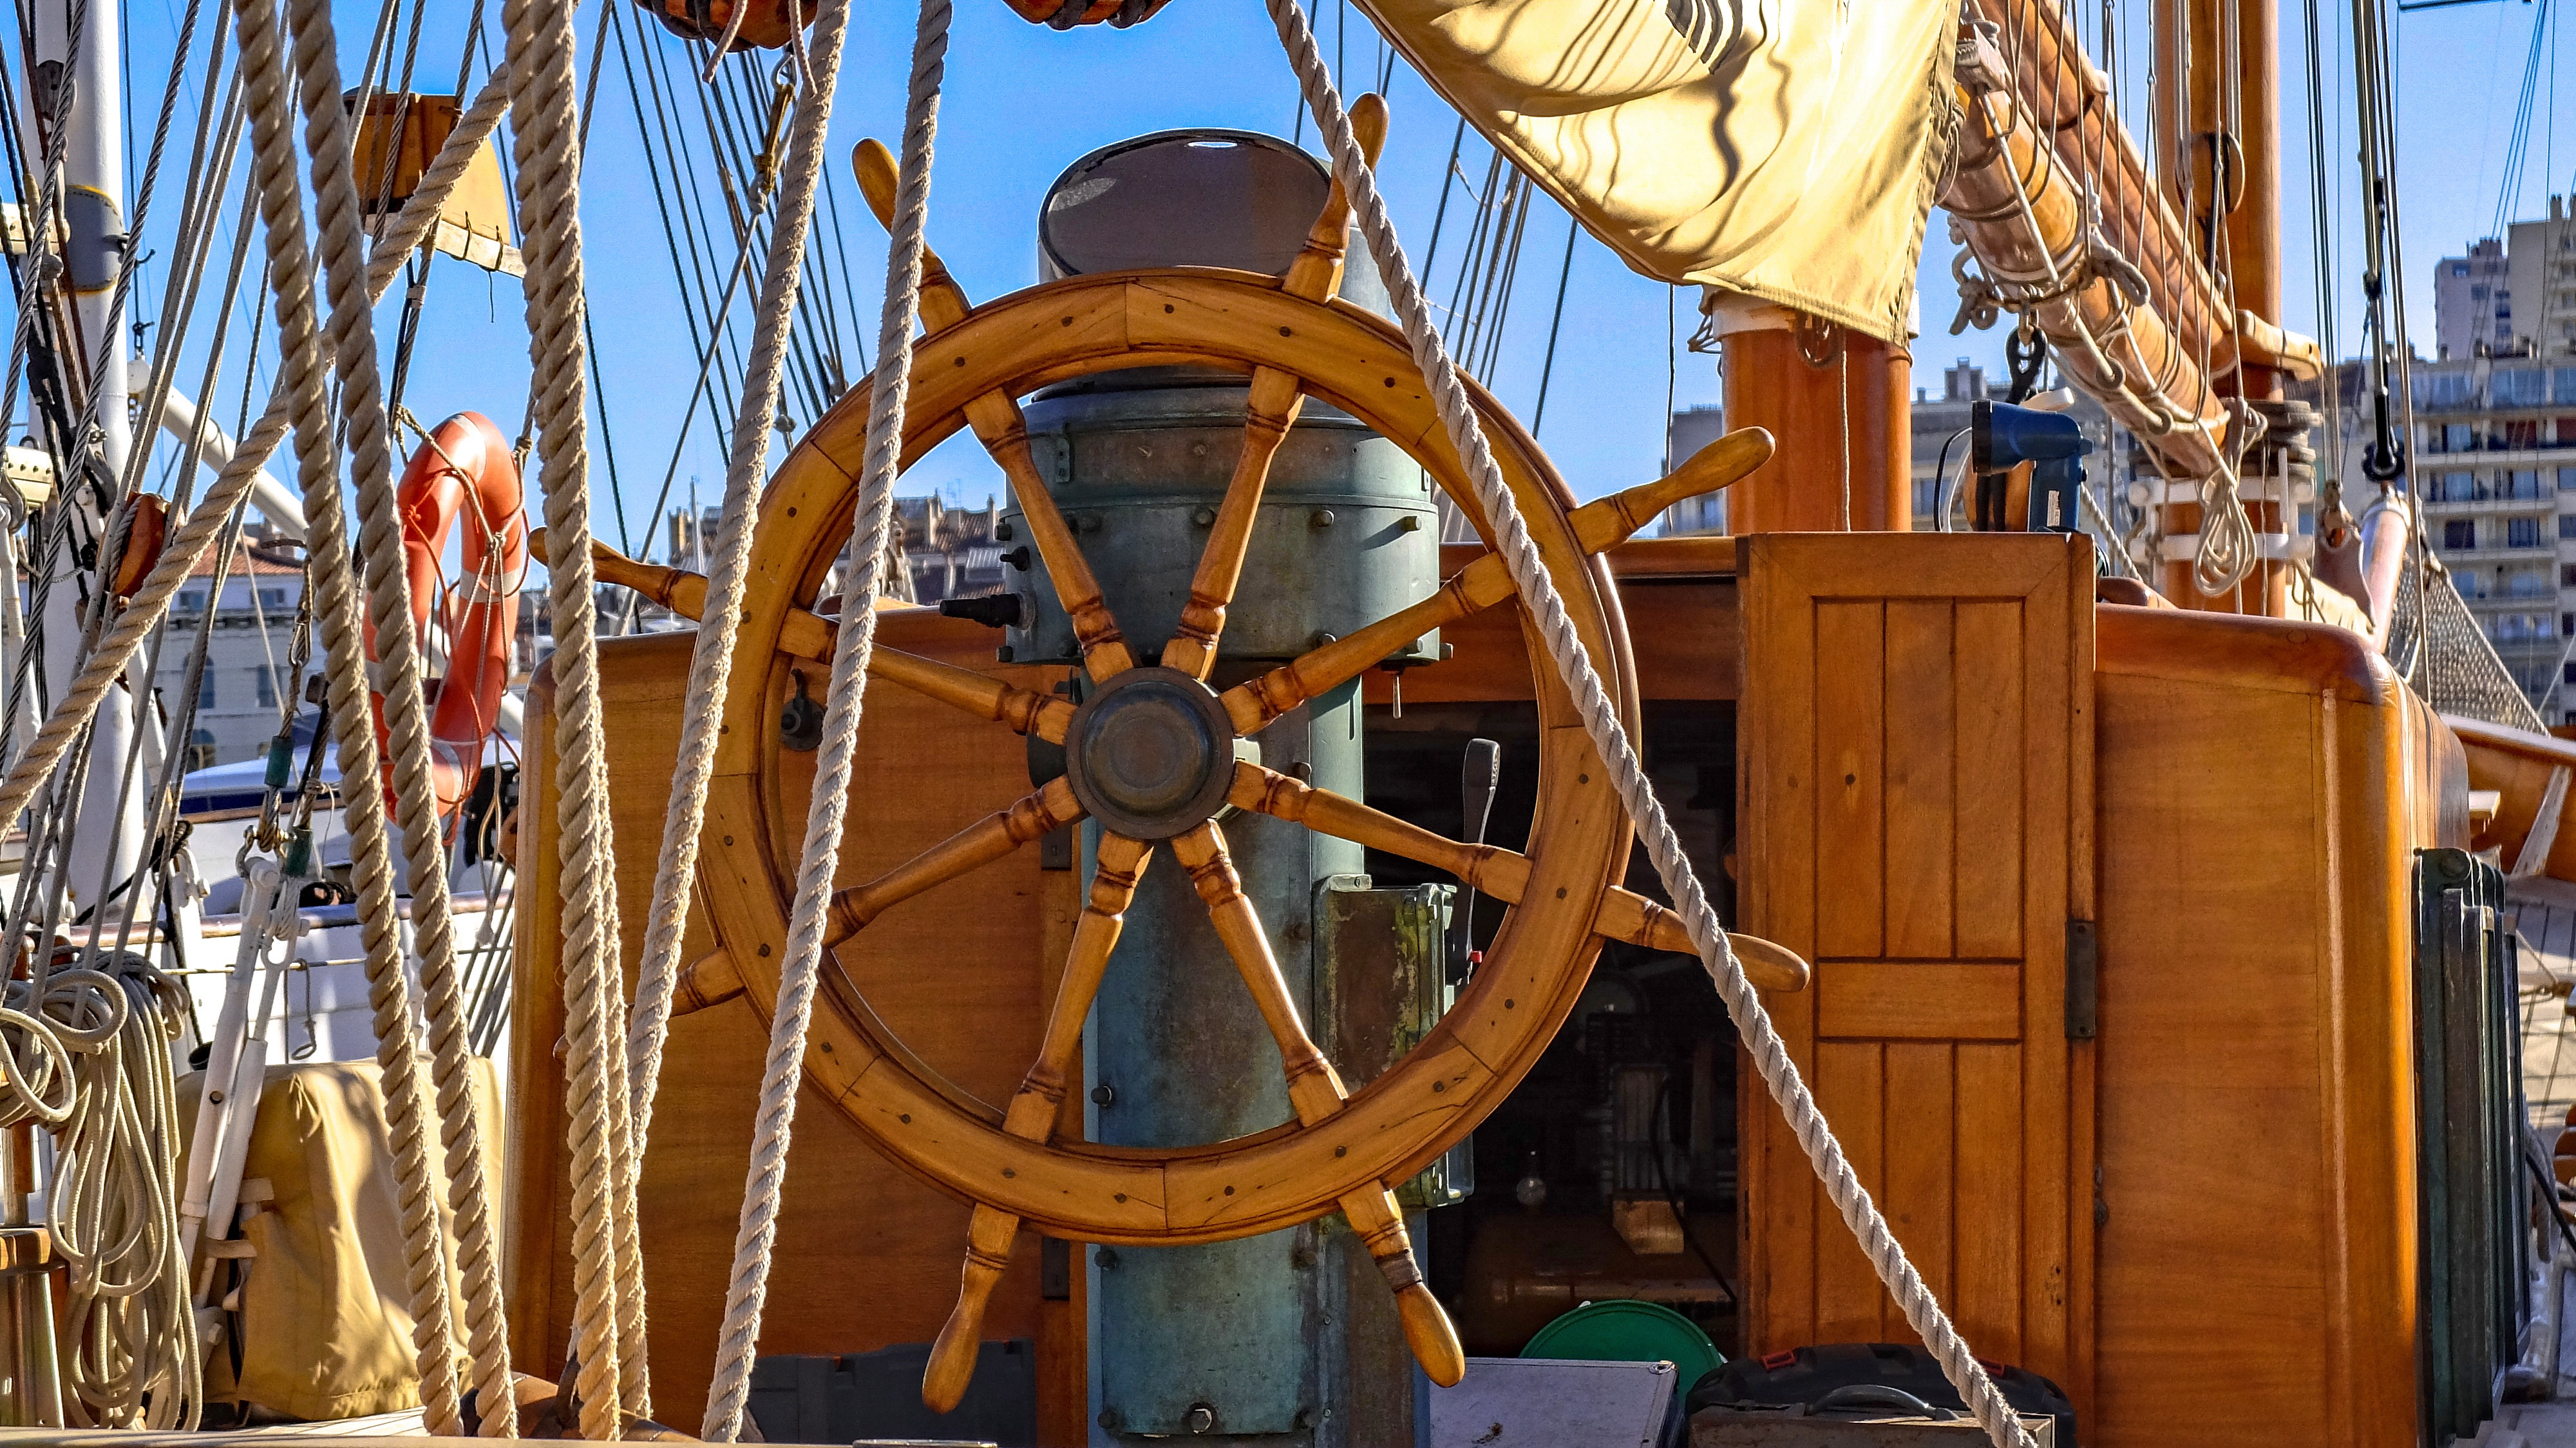
wood, boat, wheel, retro, ship, vehicle, sailboat, sail, marine, helm, navigation, tourist attraction, watercraft, sailing ship, tall ship, galleon, ship of the line, caravel, carrack, manila galleon, east indiaman, ship replica